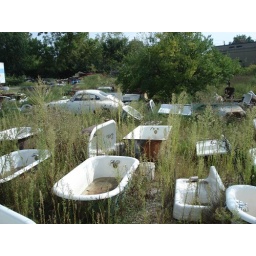
A bathtub Porsche in a field of bathtubs....